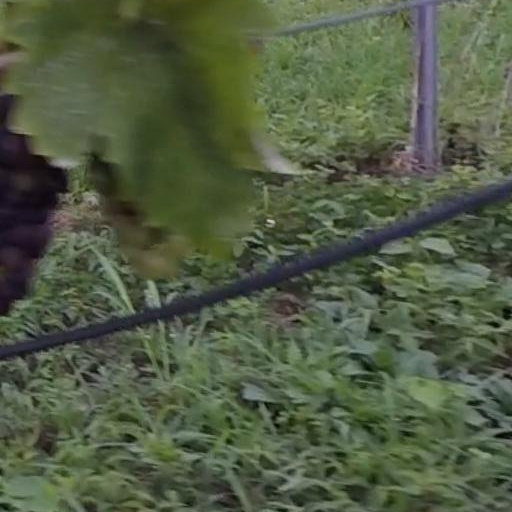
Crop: grape